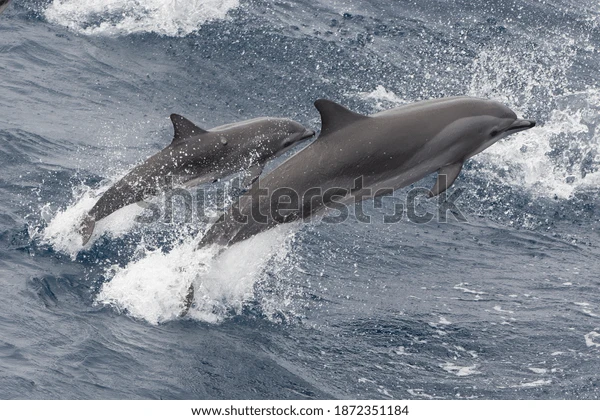
Adjective: bigger
Antonym: smaller